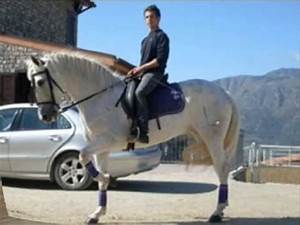
Label: cavallo